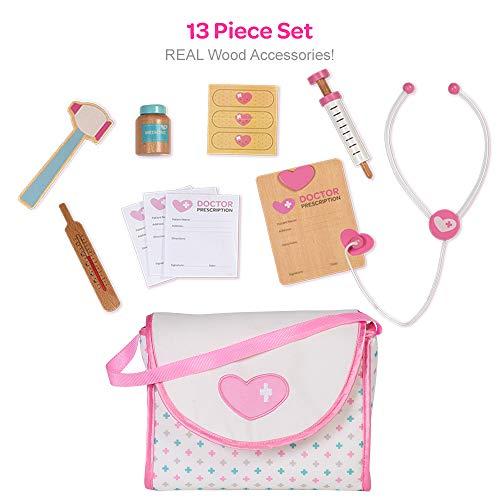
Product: Adora Doctor Kit for Kids Pretend Play Dr. ADORAble 13-Piece Set Comes with Doctor Bag, Stethoscope, Thermometer and more
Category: Toys & Games | Dolls & Accessories | Doll Accessories
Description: This 13-piece set comes with a white and pink doctor bag with an embroidered Adora heart appliqué, wooden stethoscope, wooden medicine, wooden thermometer, wooden syringe, wooden otoscope, wooden prescription writing pad, 3 paper prescription forms and 3 band aid stickers.
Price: $24.99
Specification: ProductDimensions:3.2x8x7inches|ItemWeight:10.9ounces|ShippingWeight:10.9ounces(Viewshippingratesandpolicies)|ASIN:B07JPDBZNZ|Itemmodelnumber:21984|Manufacturerrecommendedage:36months-10years